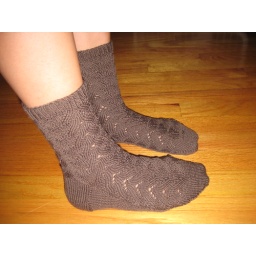
yarn: cherry tree hill in bark